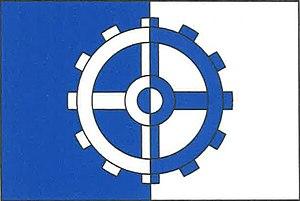
Onšov est une commune du district de Pelhřimov, dans la région de Vysočina, en République tchèque. Sa population s'élevait à 234 habitants en 2019.